Post-2008 Irish economic downturn

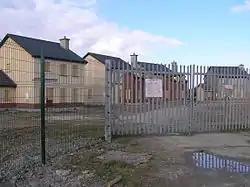
A 'ghost estate' in Ireland

The Irish economy entered severe recession in 2008, and then entered into an economic depression in 2009. The Economic and Social Research Institute predicted an economic contraction of 14% by 2010. In the first quarter in 2009, GDP was down 8.5% from the same quarter the previous year, and GNP down 12%. Unemployment rose from 8.75% to 11.4%. The economy exited recession in the third quarter of 2009, with GDP growing by 0.3% in the quarter, but GNP continued to contract, by 1.4%. The economy grew by 1.9% in Q1 and by 1.6% in Q2 of 2011 but contracted by 1.9% in Q3.